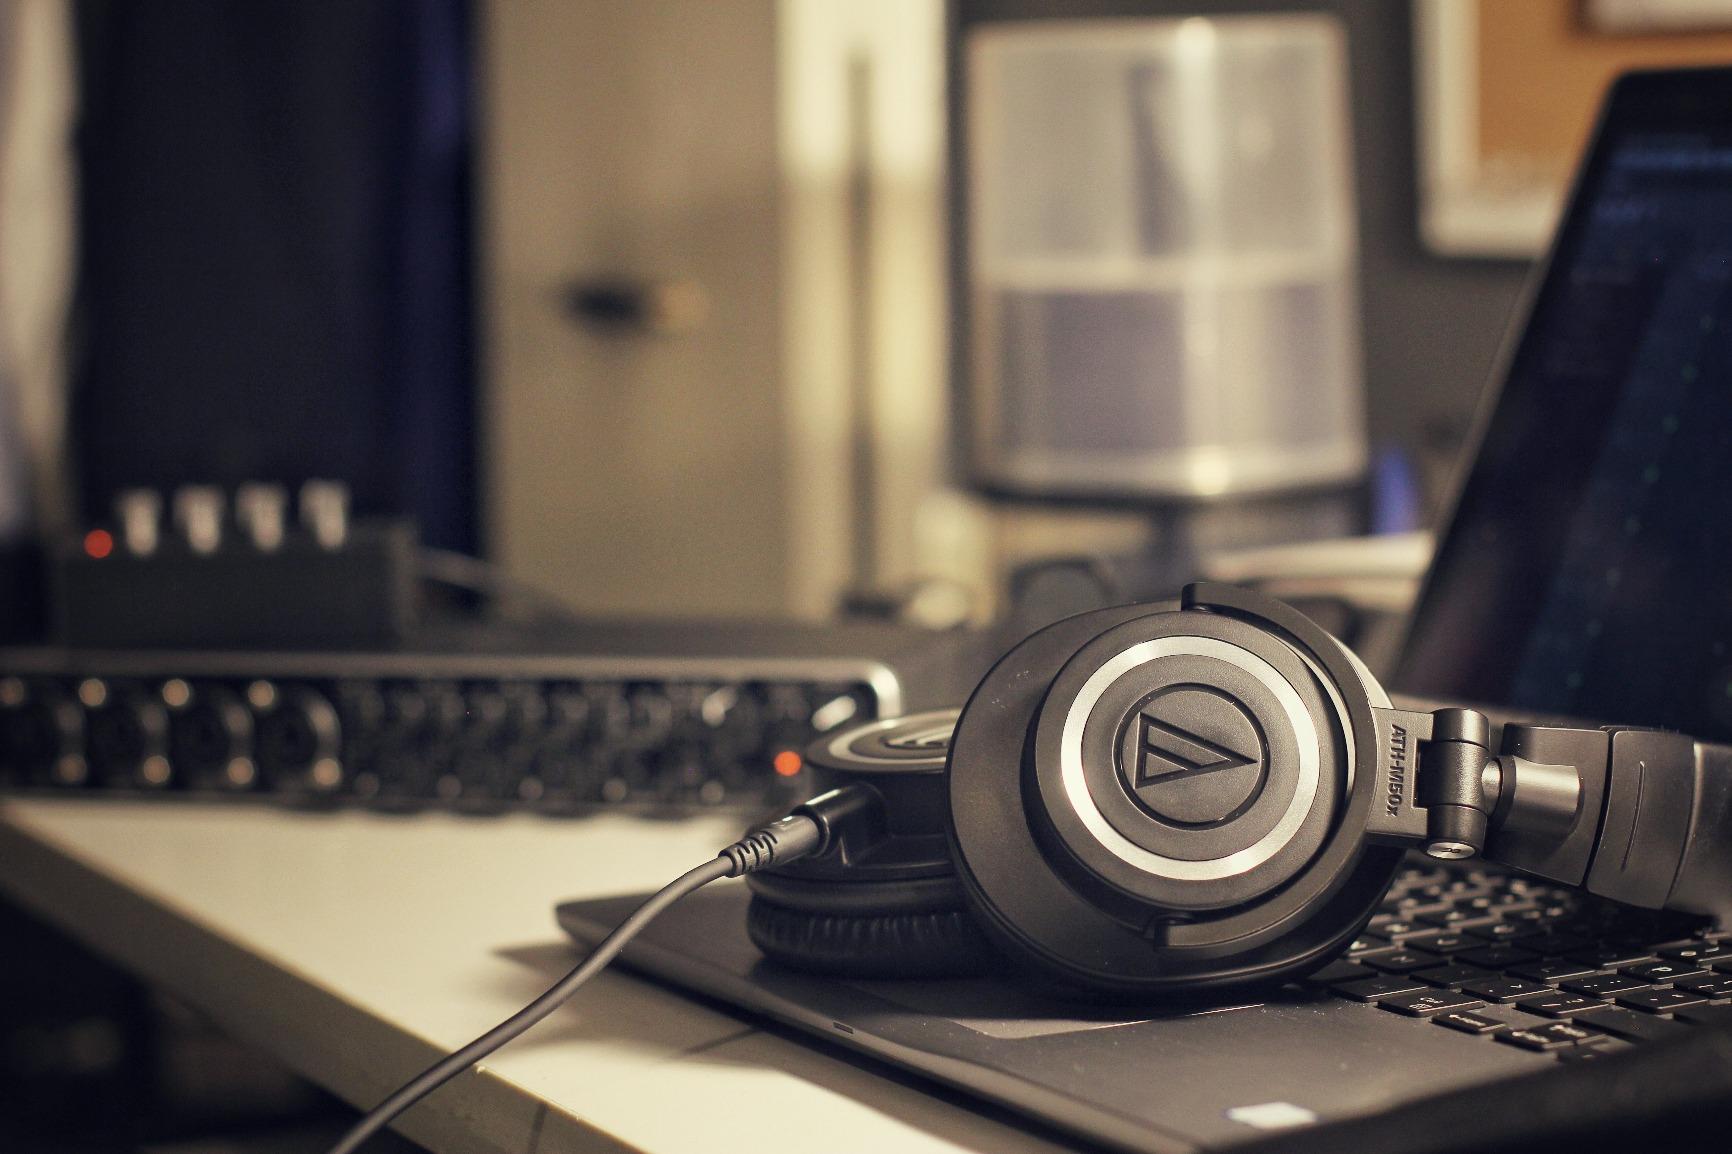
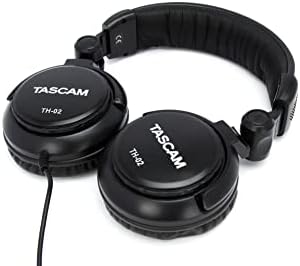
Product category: headphones
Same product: no